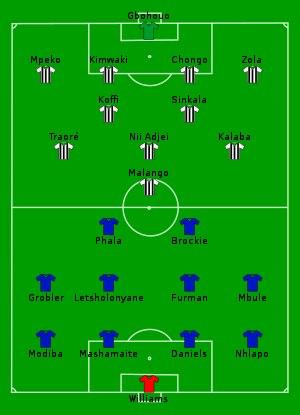
Le Tout Puissant Mazembe est un club de football congolais basé à Lubumbashi et fondé en 1939. Depuis 1997, le président du club est Moise Katumbi, riche homme d'affaires et homme politique congolais.